Longmire (TV series)

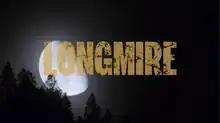
Title card

Longmire is an American neo-Western crime drama television series that premiered on June 3, 2012, on the A&E network, developed by John Coveny and Hunt Baldwin. The series is based on the "Walt Longmire Mysteries" series of novels by Craig Johnson. It centers on Walt Longmire, a sheriff in Wyoming. He is assisted by staff, friends, and his daughter in investigating major crimes within his jurisdiction.